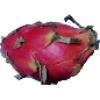
Label: red_pitahaya